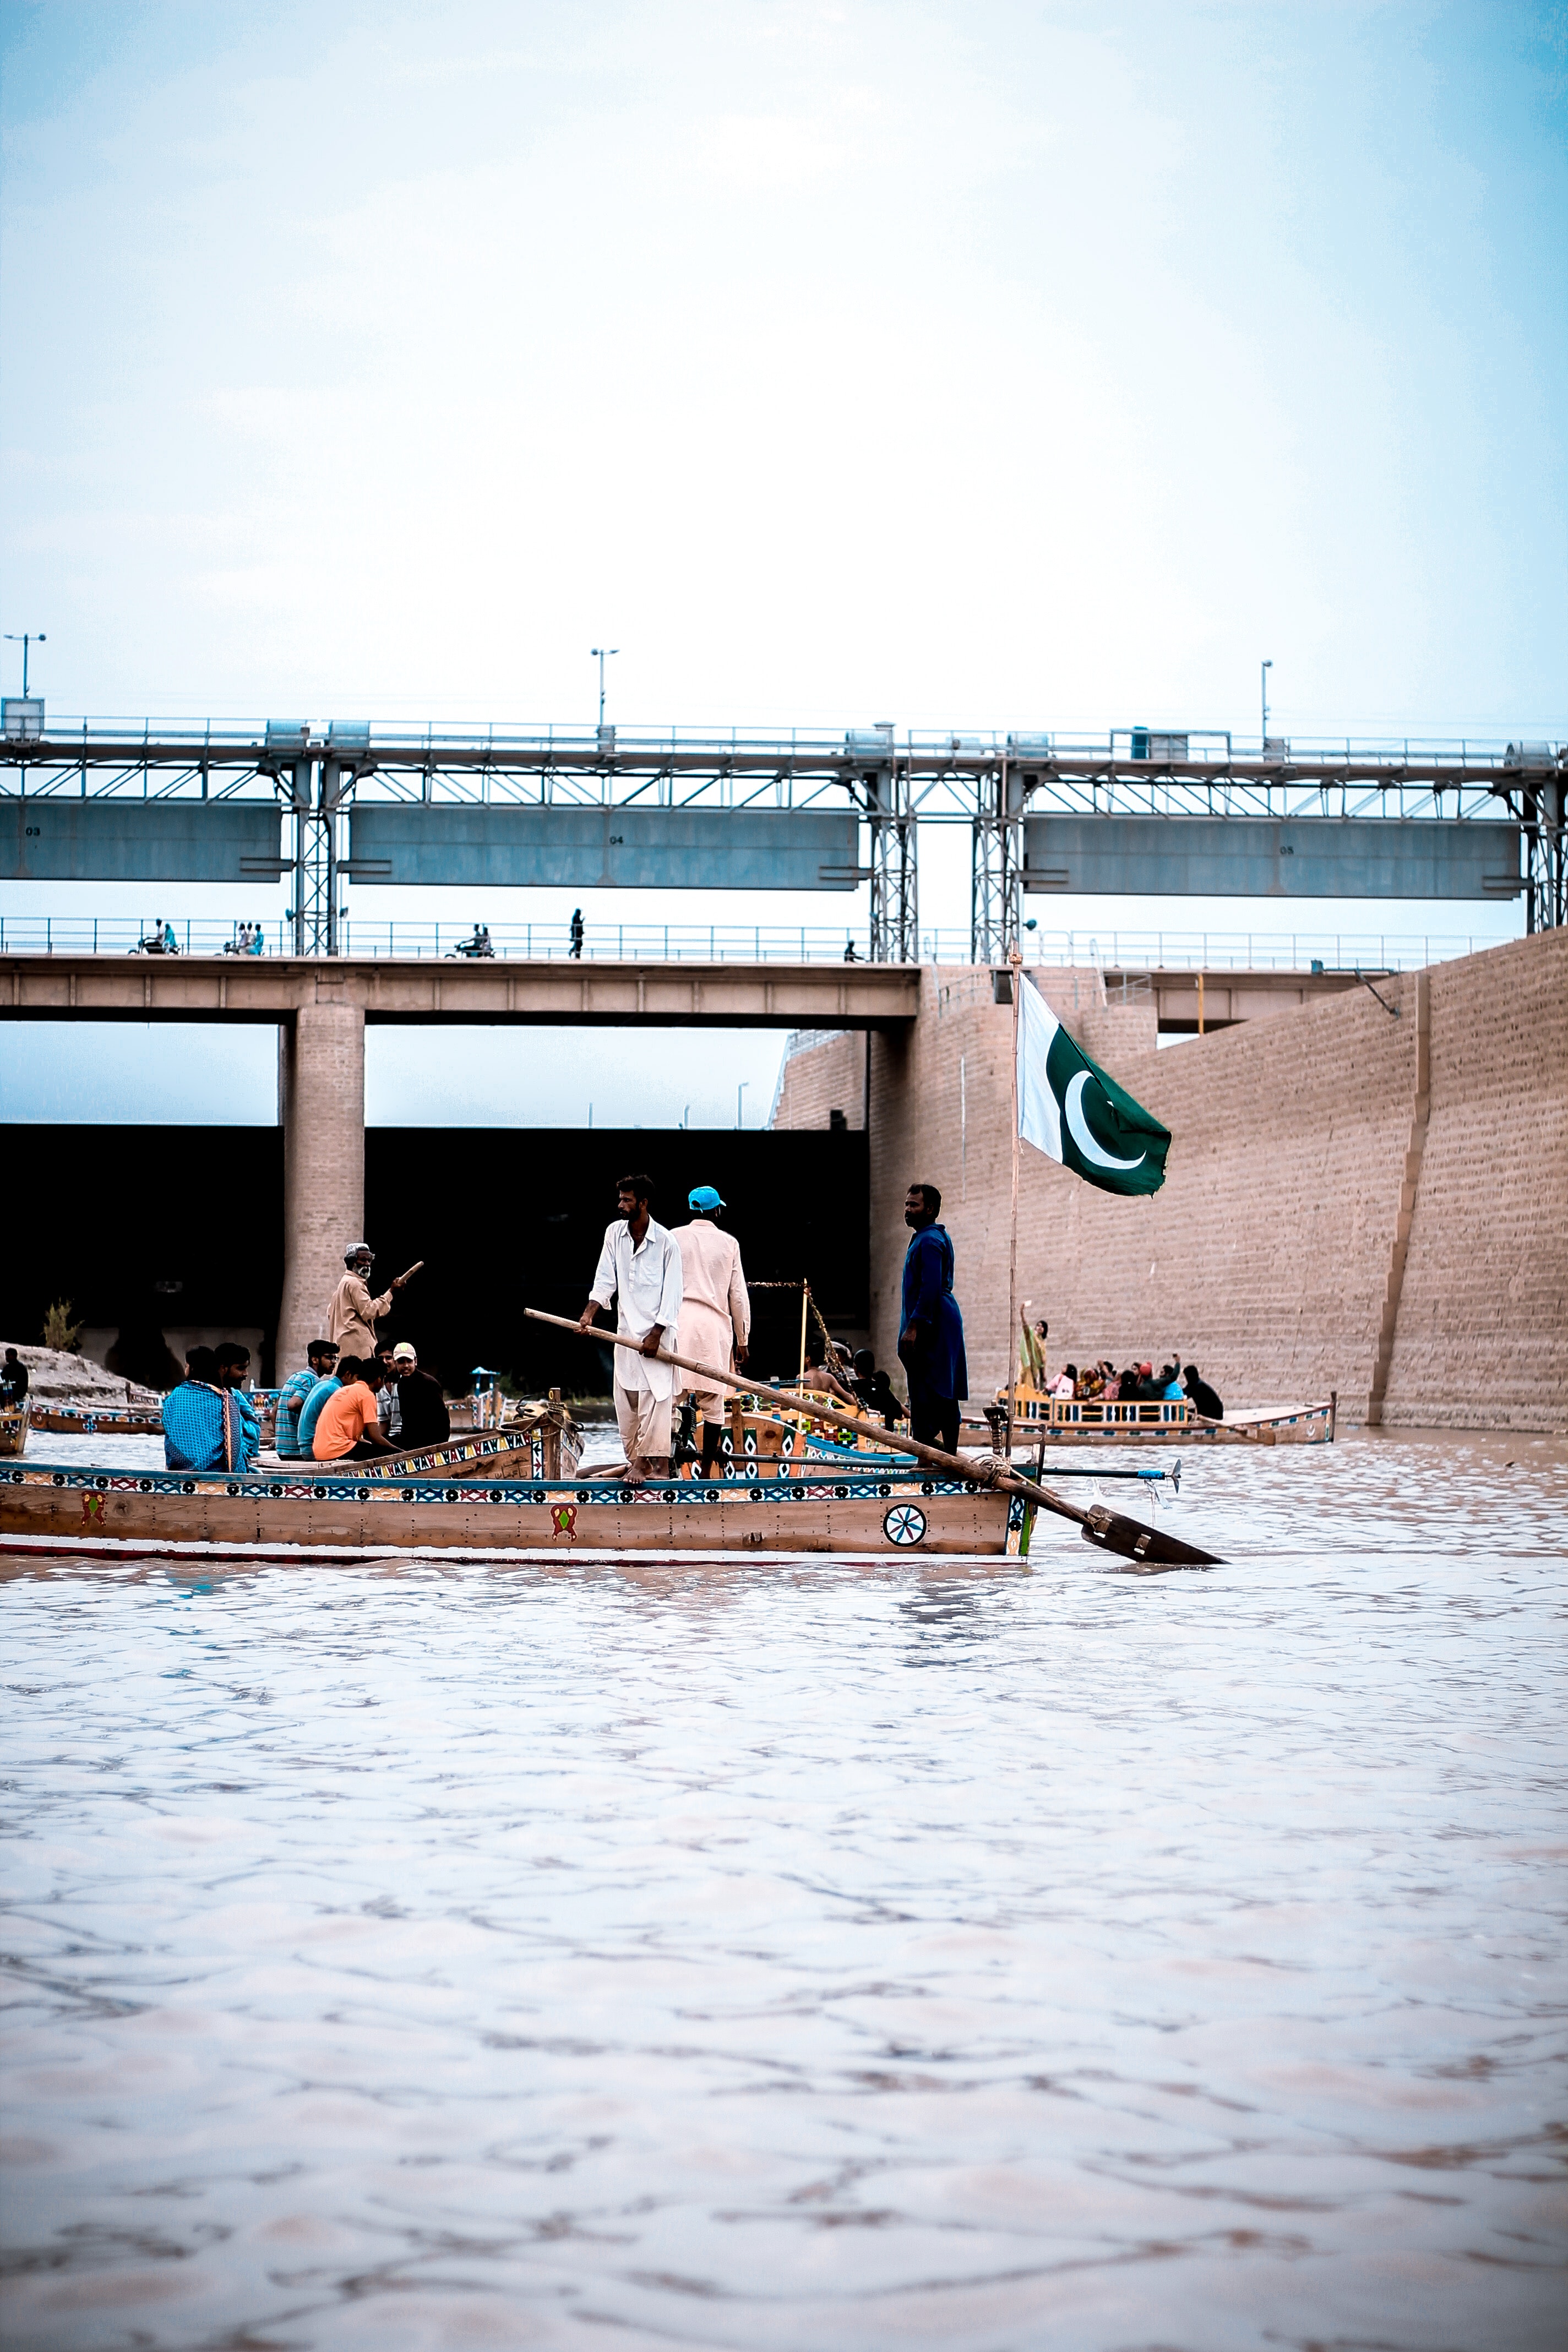
water, waterway, boating, river, sea, bridge, pier, water transportation, vehicle, recreation, boat, vacation, ocean, road, nonbuilding structure, city, tourism